2007 Minnesota Vikings season

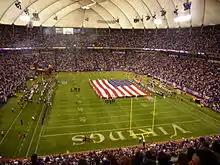
The Vikings 2007 opener at the HHH Metrodome

The Vikings began their 2007 campaign at home against the Atlanta Falcons. In the first quarter, Minnesota scored first with defensive tackle Kevin Williams returning an interception 54 yards for a touchdown. It was the only score of the first half. In the third quarter, kicker Ryan Longwell kicked a 49-yard field goal. In the fourth quarter, the Falcons got their only score of the game, with Matt Prater kicking a 45-yard field goal. From there, the Vikings had the only offense with Tarvaris Jackson throwing a 60-yard touchdown pass to rookie running back Adrian Peterson. Cornerback Antoine Winfield returned an interception 14 yards for a touchdown.